History of Western civilization

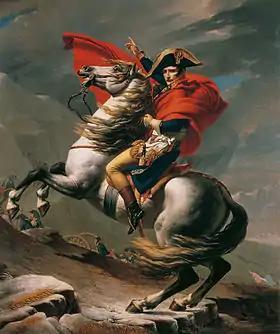
"Napoleon Crossing the Alps" (David). In 1800 Bonaparte took the French Army across the Alps, eventually defeating the Austrians at Marengo

Westerners also expanded in Asia. The Portuguese controlled port cities in the East Indies, India, Persian Gulf, Sri Lanka, Southeast Asia and China. During this time, the Dutch began their colonisation of the Indonesian archipelago, which became the Dutch East Indies in the early 19th century, and gained port cities in Sri Lanka and Malaysia and India. Spain conquered the Philippines and converted the inhabitants to Catholicism. Missionaries from Iberia (including some from Italy and France) gained many converts in Japan until Christianity was outlawed by Japan's emperor. Some Chinese also became Christian, although most did not. Most of India was divided up between England and France.